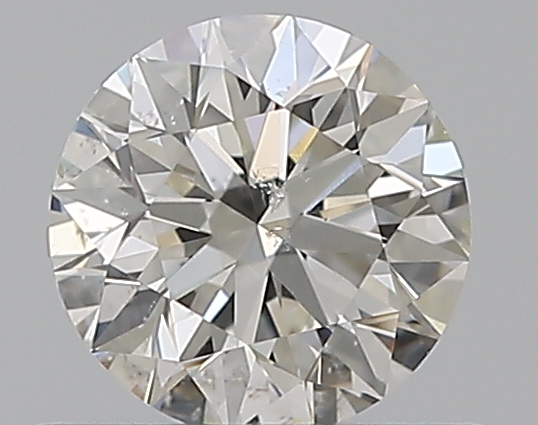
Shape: round
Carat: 0.5
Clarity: SI2
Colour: I
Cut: EX
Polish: EX
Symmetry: EX
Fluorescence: N
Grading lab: GIA
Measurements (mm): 5.06 x 5.1 x 3.18